Clairlea

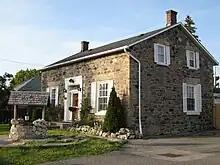
Built in 1857, the William Devenish House is an example of a 19th-century residence in Clairlea.

In the 19th century the intersection of St. Clair and Victoria Park was home to a small village named Moffat's Corners, and the rest of the region was rural. Clairlea was one of the first parts of the former city of Scarborough to be developed as a Toronto suburb, being transformed in the early 1950s. A major employer and landmark is Providence Healthcare, established on St. Clair in 1962. Today, it consists of a hospital specializing in rehabilitation and complex continuing care, a nursing home called the Cardinal Ambrozic Houses of Providence, and Providence Community Centre, which offers clinics and support programs for seniors and caregivers. Today it is a middle to upper-middle income neighbourhood that features many family homes and mature streets.